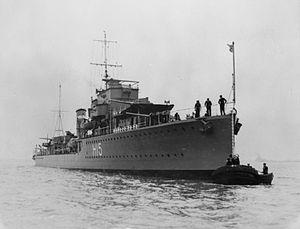
Le HMS Esk est un destroyer de classe E lancé pour la Royal Navy en 1934.
La Classe E et F est un groupe de 18 destroyers de la Royal Navy commandé dans les années 1930.